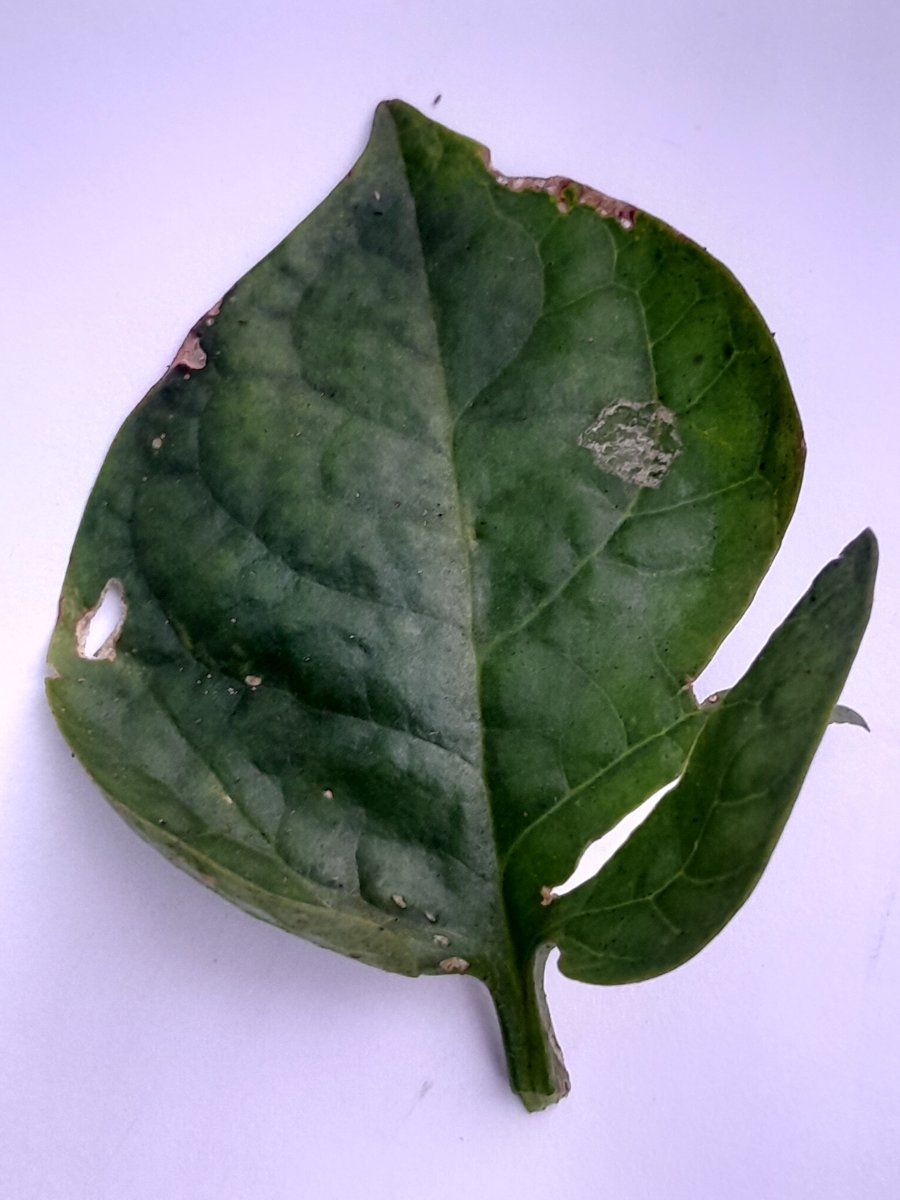
Label: Pest-Damage